Answer in natural language. Considering the relative positions, is Doorway (marked B) above or below blue square wall painting? Choose between the following options: below or above
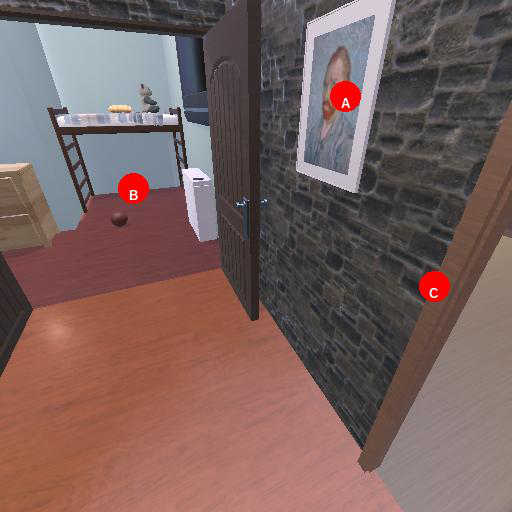
<answer>above</answer>